USS Coral Sea (CV-43)

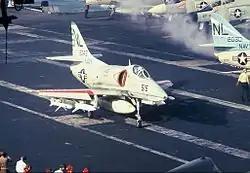
A-4E on the deck of the USS Coral Sea, 1967

Installation of the Pilot Landing Aid Television (PLAT) system was completed on "Coral Sea" on 14 December 1961. She was the first carrier to have this system installed for operations use. Designed to provide a videotape of every landing, the system proved useful for instructional purposes and in the analysis of landing accidents, thereby making it an invaluable tool in the promotion of safety. By 1963, all attack carriers had been equipped with PLAT and plans were underway for installation in the CVSs and at shore stations.